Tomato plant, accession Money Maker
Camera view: bottom (45 deg); turntable rotation: 300 degrees
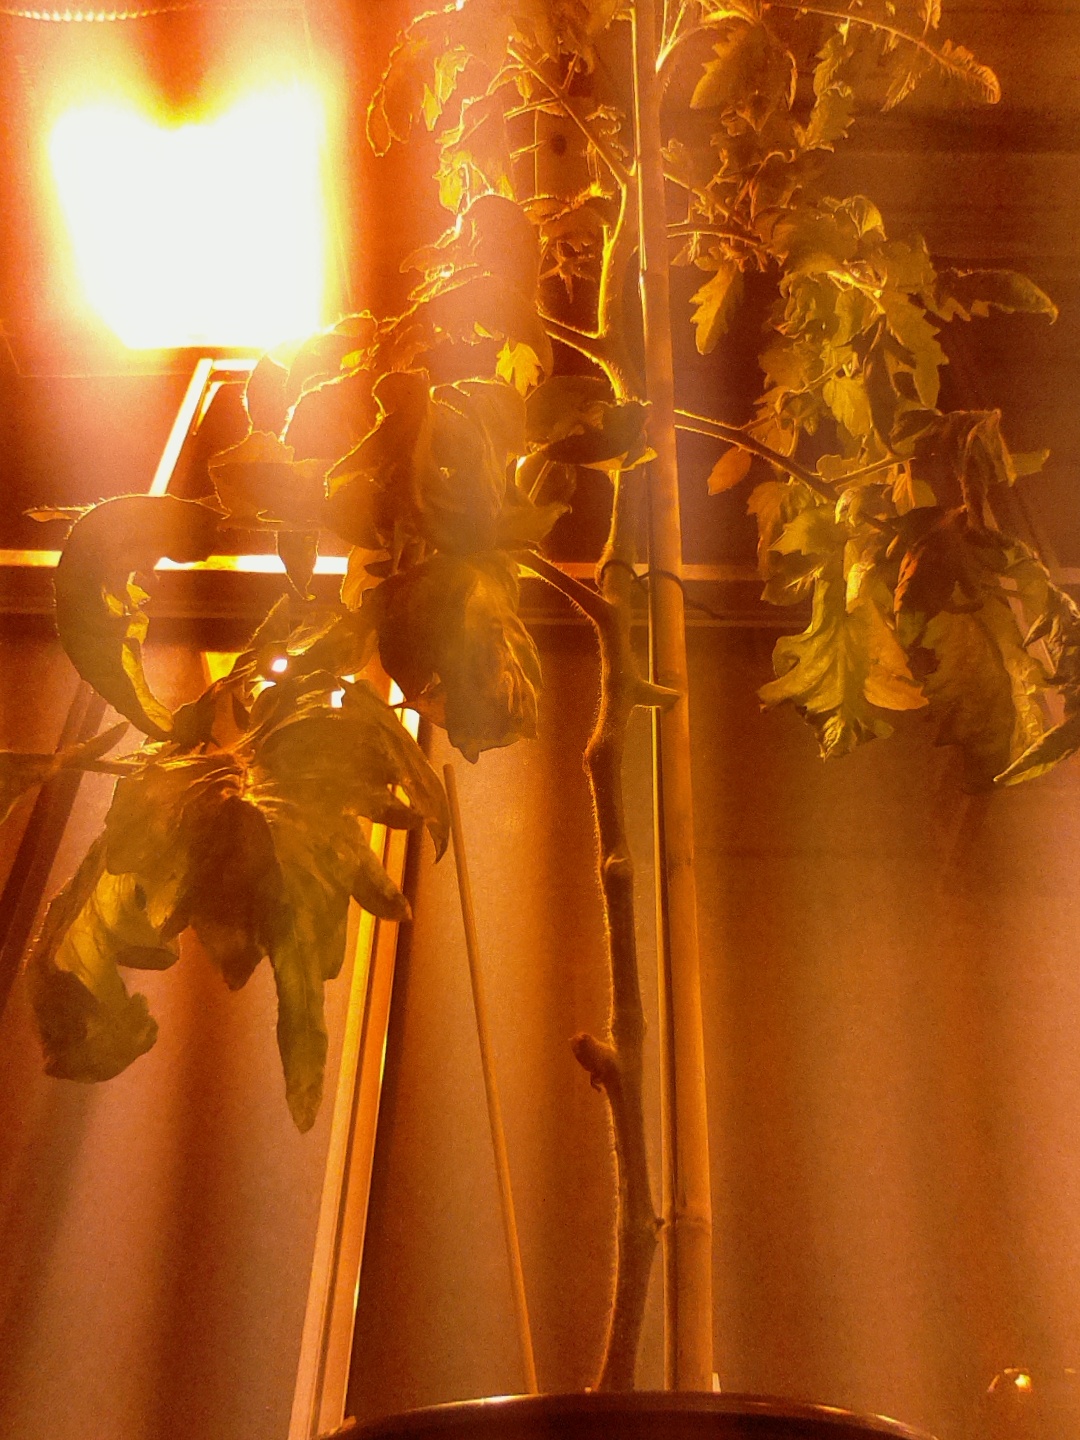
BBCH growth stage 75: 50%-60% of final fruit size